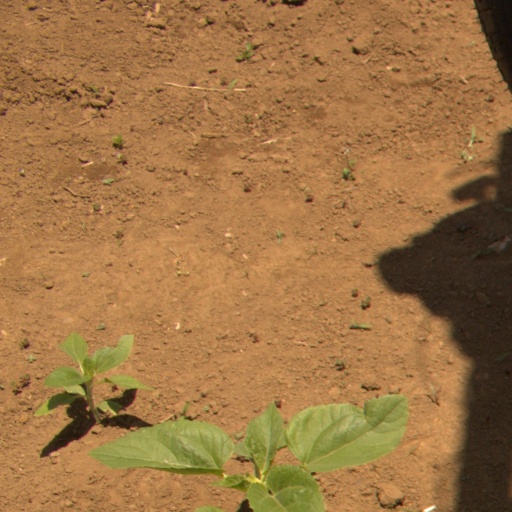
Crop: Jerusalem artichoke